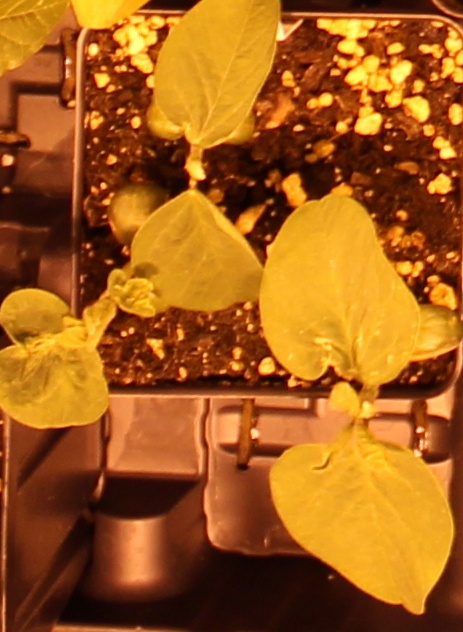
Label: Soybean